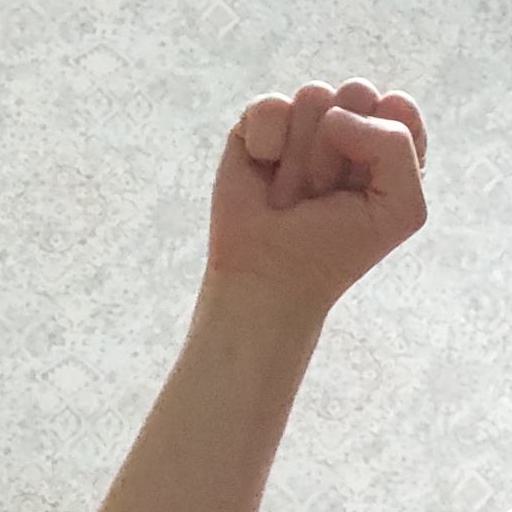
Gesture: fist